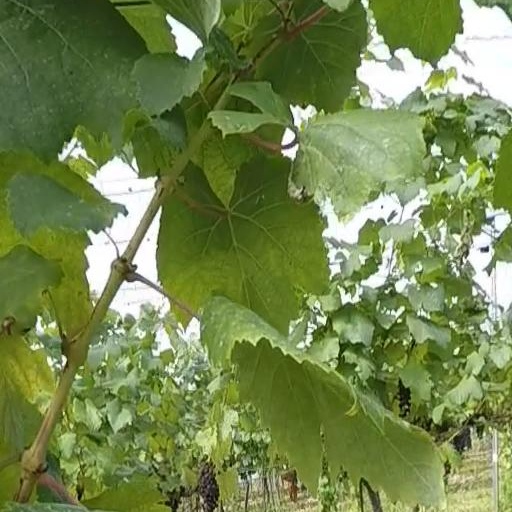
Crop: grape